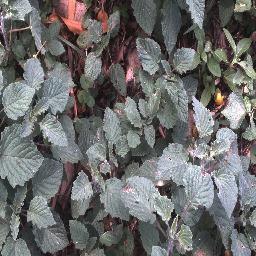
Label: negative